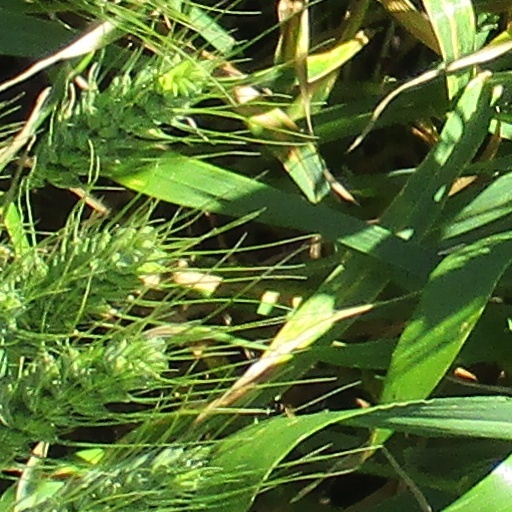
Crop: wheat